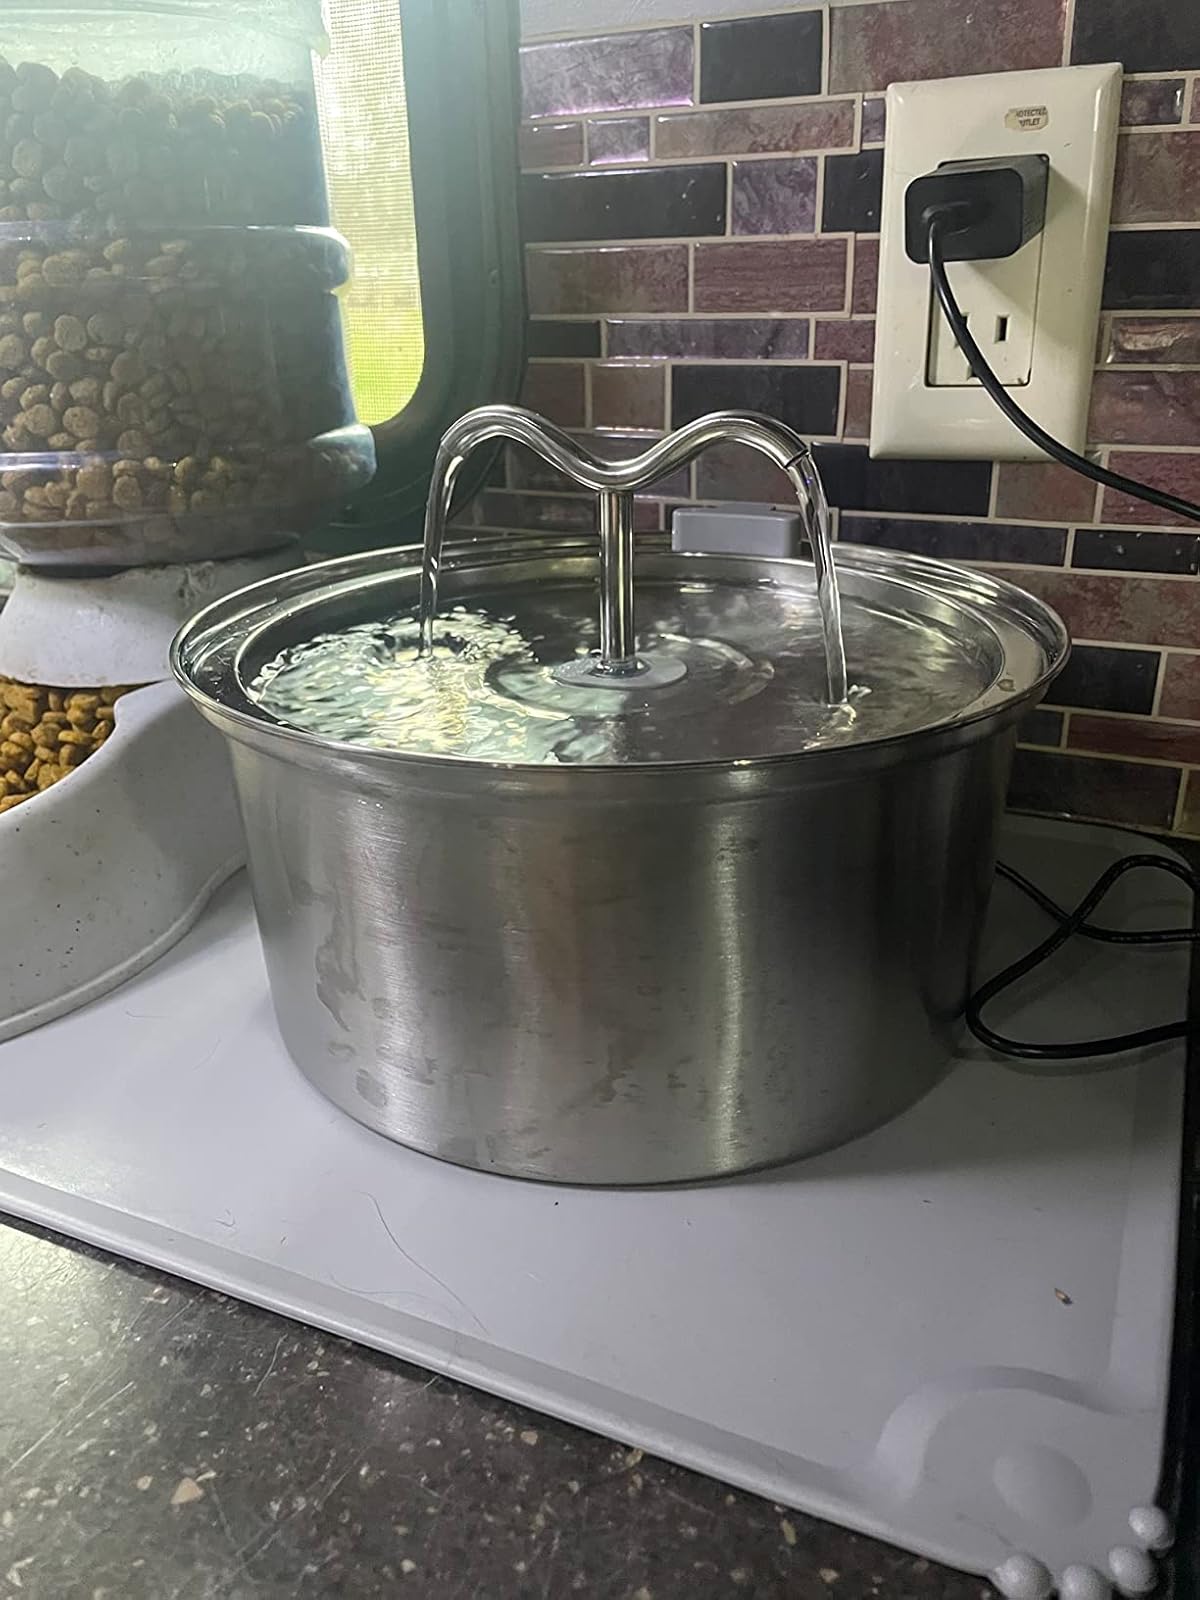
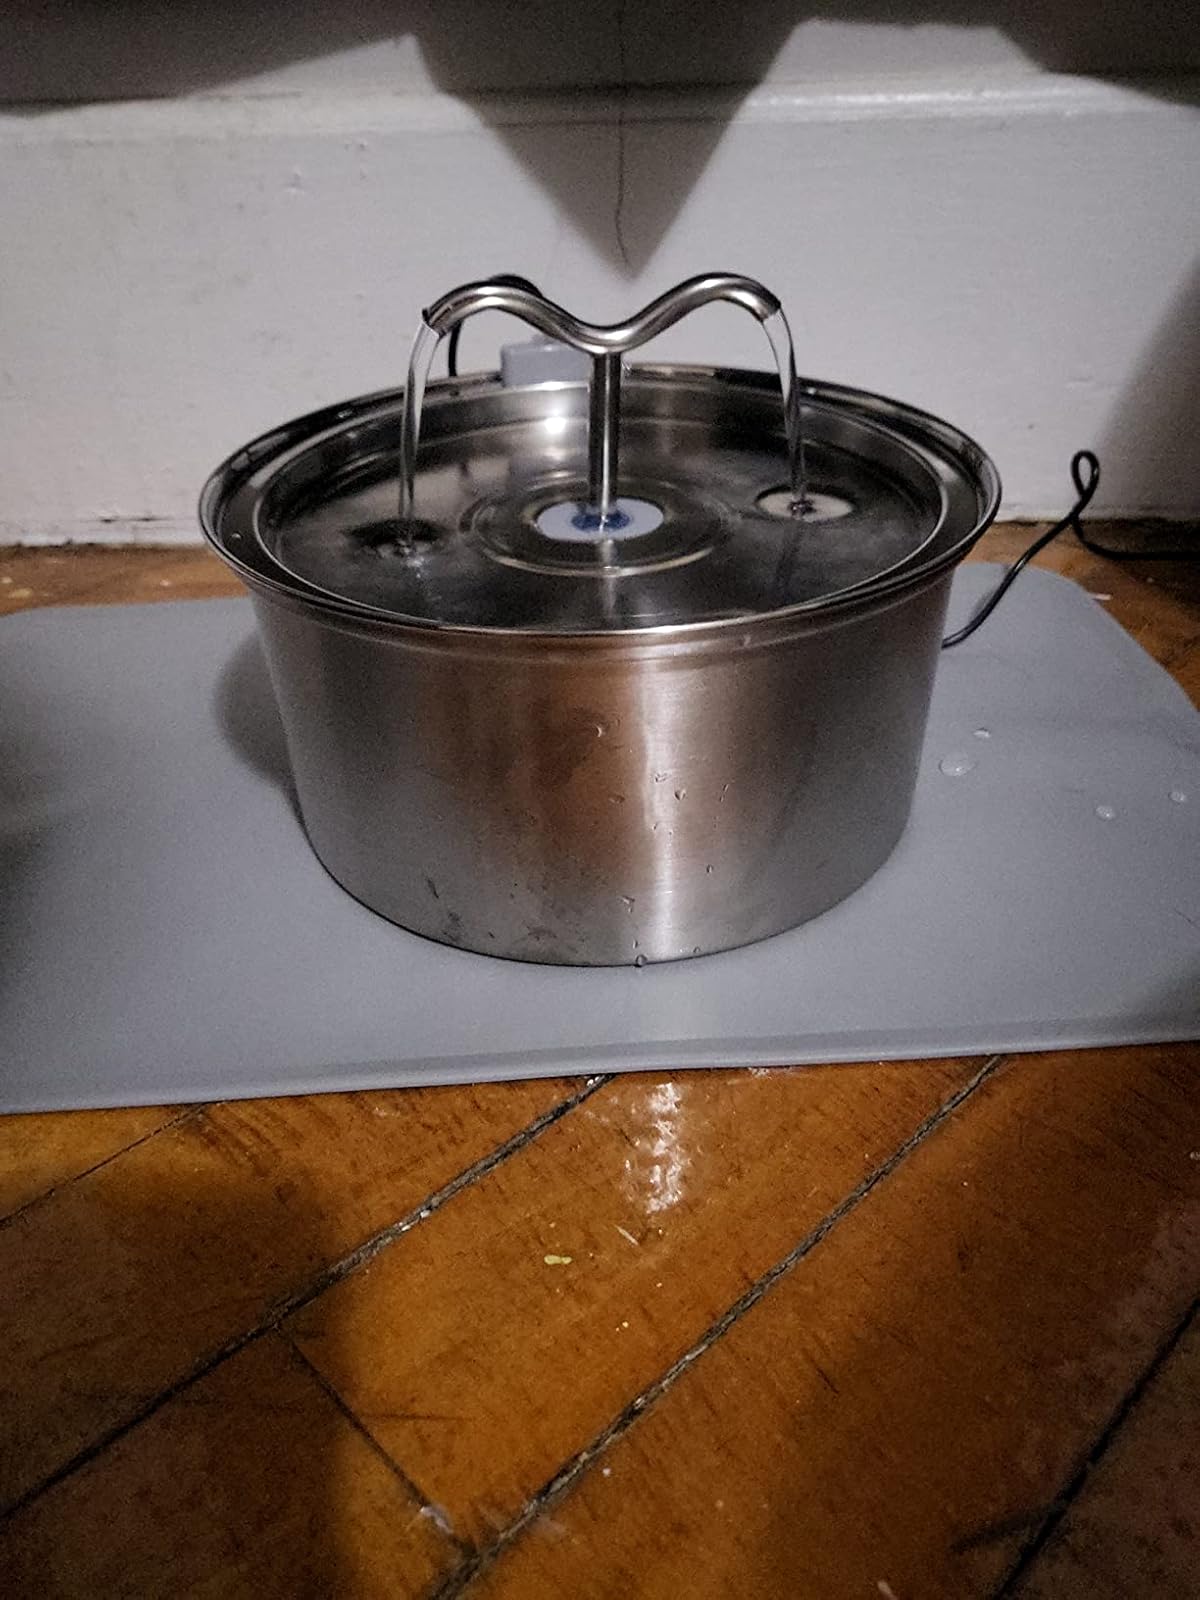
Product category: items_bowl
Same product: yes